2014 Russian Grand Prix

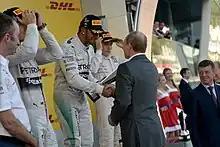
Lewis Hamilton accepting the race winner's trophy from Russian president Vladimir Putin.

With twenty-five points for first place, Lewis Hamilton extended his World Drivers' Championship lead over Nico Rosberg by seven points to carry a seventeen-point margin into the United States Grand Prix. By out-scoring title rivals Red Bull Racing, the result also secured the World Constructors' Championship for Mercedes, their first title as a Formula One constructor. Hamilton dedicated the win to Jules Bianchi.